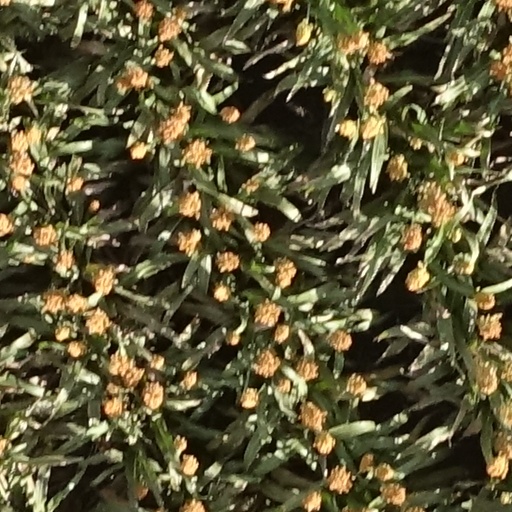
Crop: sorghum